Museo archeologico e d'arte della Maremma

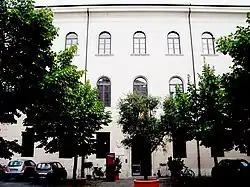

The Museo archeologico e d'arte della Maremma ("Archaeological and Art Museum of Maremma") is an archaeological and art museum in Grosseto, Tuscany, Italy.